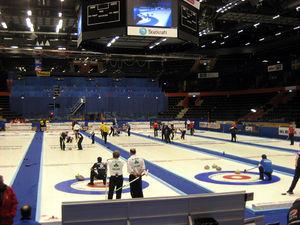
Les Championnats d'Europe masculin et féminin de curling 2008 se sont déroulés en Suède du 6 au 13 décembre 2008.